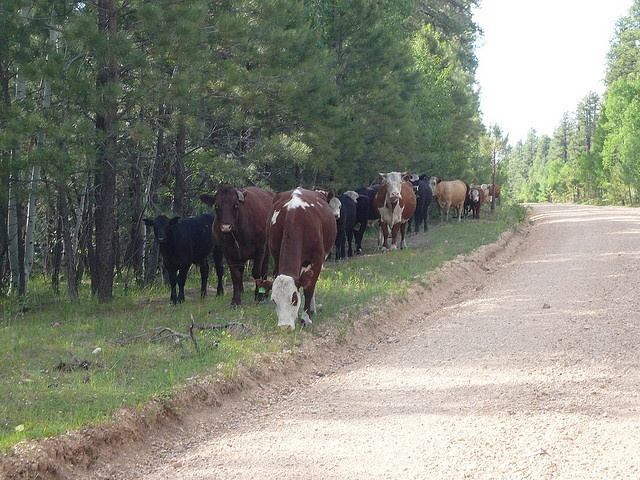
A group of cows on the side of the road in grass.
A group of cows are standing together in the grass near a road.
A group of different color cows walking on the side of the road.
many cows eating from the ground besides a road
This is a long line of cows wandering down the side of a dirt road.